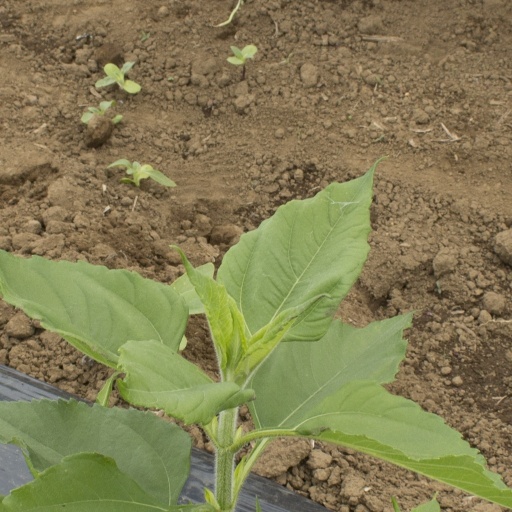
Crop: Jerusalem artichoke